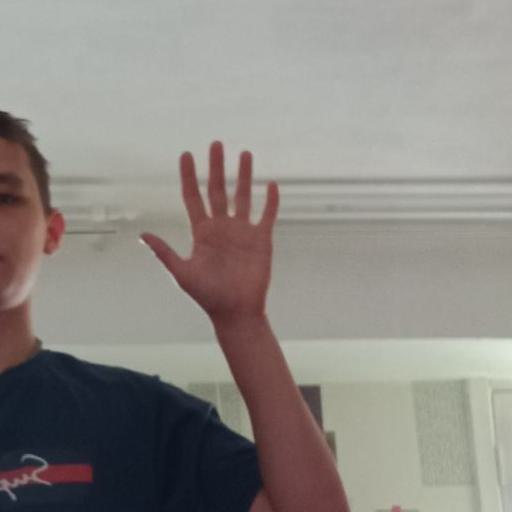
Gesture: palm